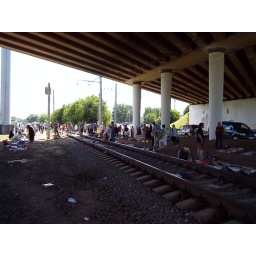
market continues just by the train lanes